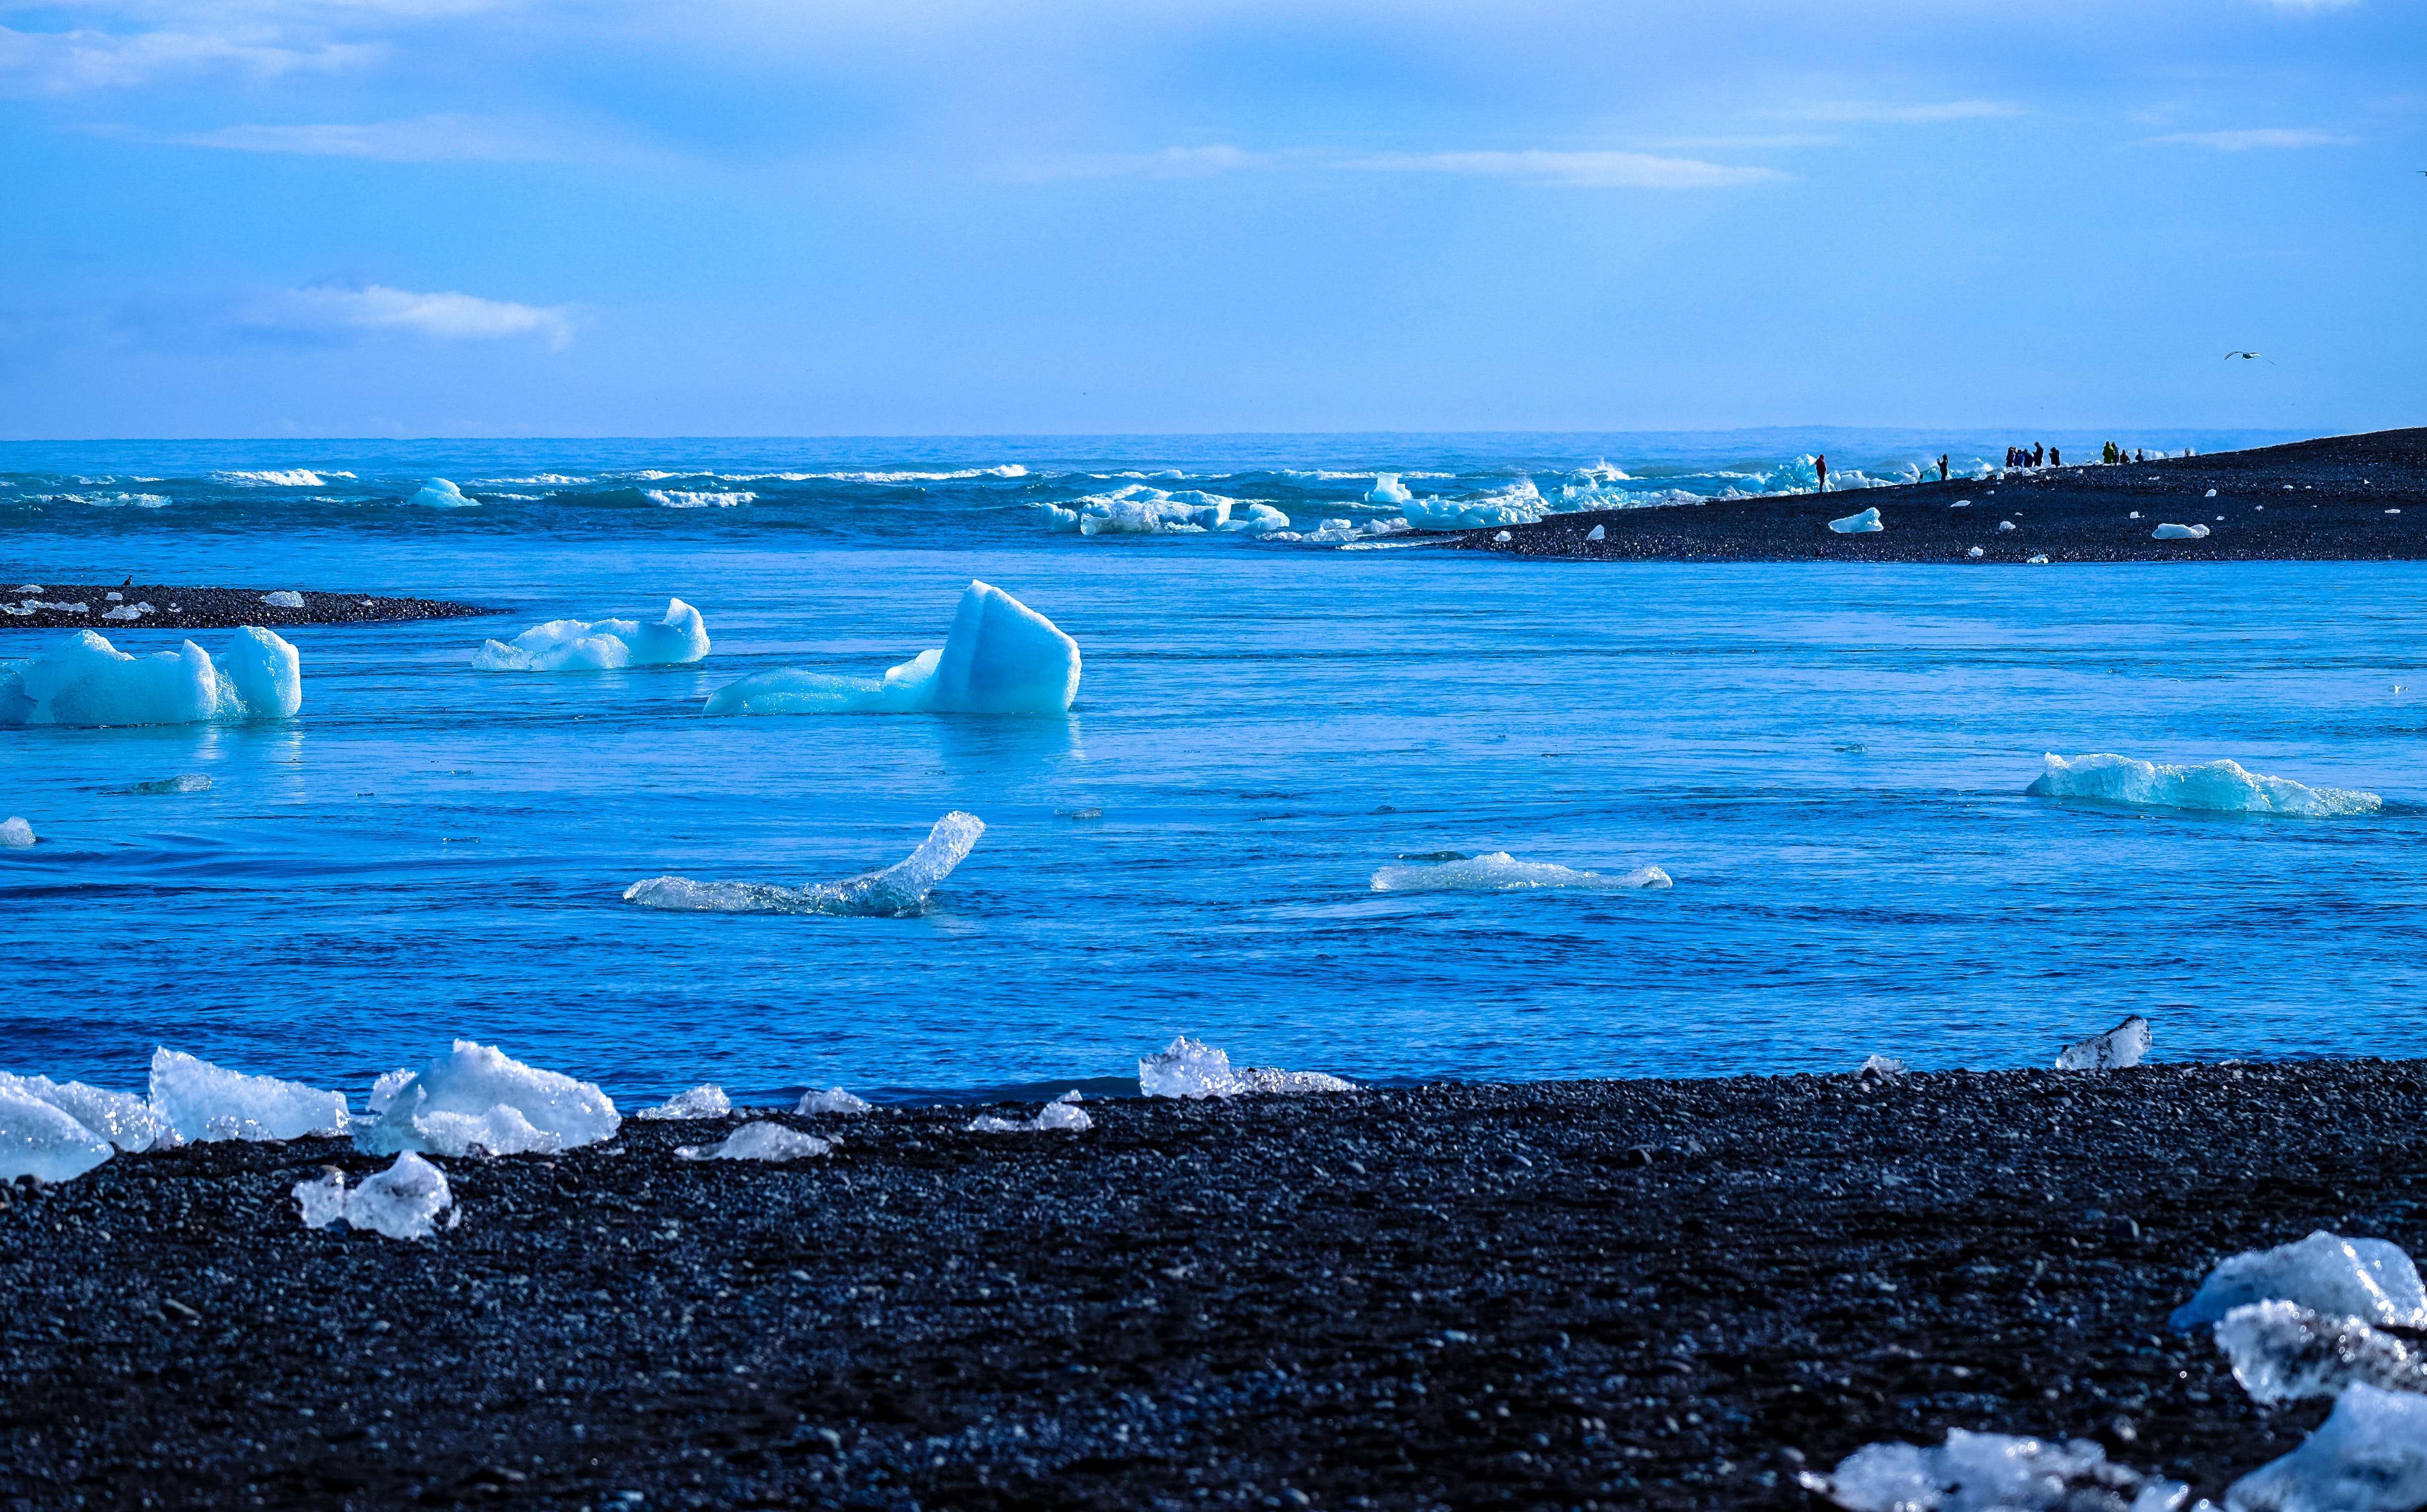
body of water, blue, water, sky, sea, ocean, sea ice, shore, iceberg, ice, wave, beach, coast, cloud, arctic ocean, arctic, horizon, coastal and oceanic landforms, glacier, ice cap, wind wave, vacation, bay, seabird, sound, tide, winter, lagoon, glacial landform